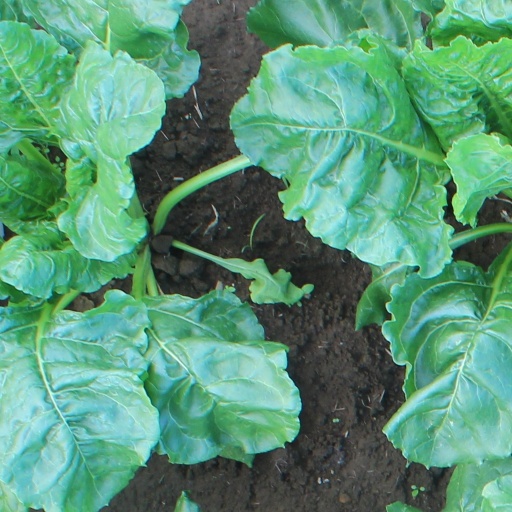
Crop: sugar beet